Xorshift

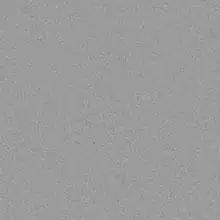
Example random distribution of Xorshift128

Xorshift random number generators, also called shift-register generators, are a class of pseudorandom number generators that were invented by George Marsaglia. They are a subset of linear-feedback shift registers (LFSRs) which allow a particularly efficient implementation in software without the excessive use of sparse polynomials. They generate the next number in their sequence by repeatedly taking the exclusive or of a number with a bit-shifted version of itself. This makes execution extremely efficient on modern computer architectures, but it does not benefit efficiency in a hardware implementation. Like all LFSRs, the parameters have to be chosen very carefully in order to achieve a long period.